Integrated Guided Missile Development Programme

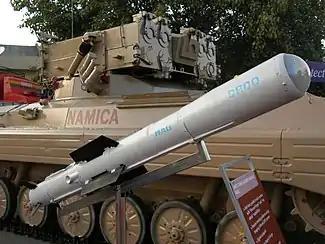
Nag Missile

Nag (Sanskrit: नाग meaning "cobra") is India's third generation "fire-and-forget" anti-tank missile. It is an all weather, top attack missile with a range of 0.5 to 4 km.